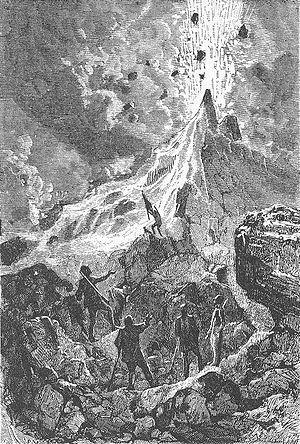
Jules Verne: ""Voyages et aventures du capitaine Hatteras - Le désert de glace"", Édouard Riou et Henri de Montaut."